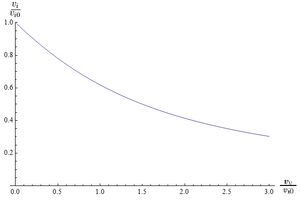
vitesse induite en vol vertical
La mécanique du vol de l'hélicoptère est la science qui vise à établir la théorie du vol des aéronefs à voilure tournante. Elle traite plus particulièrement du fonctionnement du ou des rotor, puisque ce sont eux qui caractérisent ce type d'aéronef.